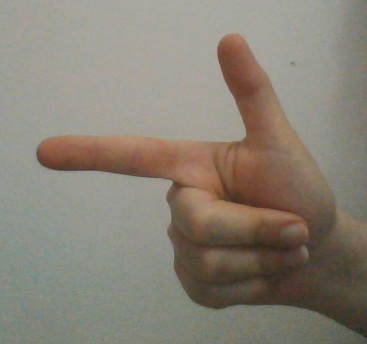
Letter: yaa